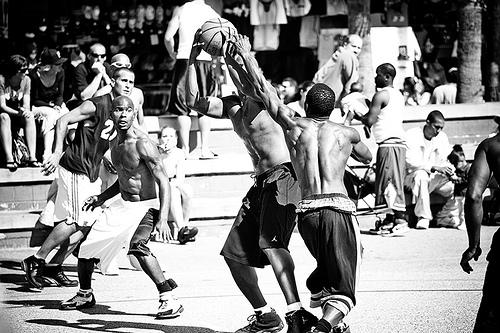
A group of men playing a game of basketball.